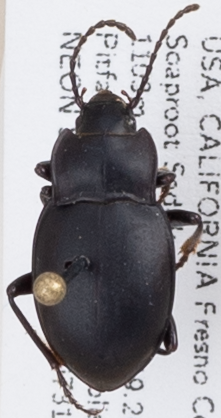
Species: Metrius contractus
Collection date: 2019-07-31
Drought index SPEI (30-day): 0.272
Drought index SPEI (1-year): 0.47
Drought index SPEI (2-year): -0.03